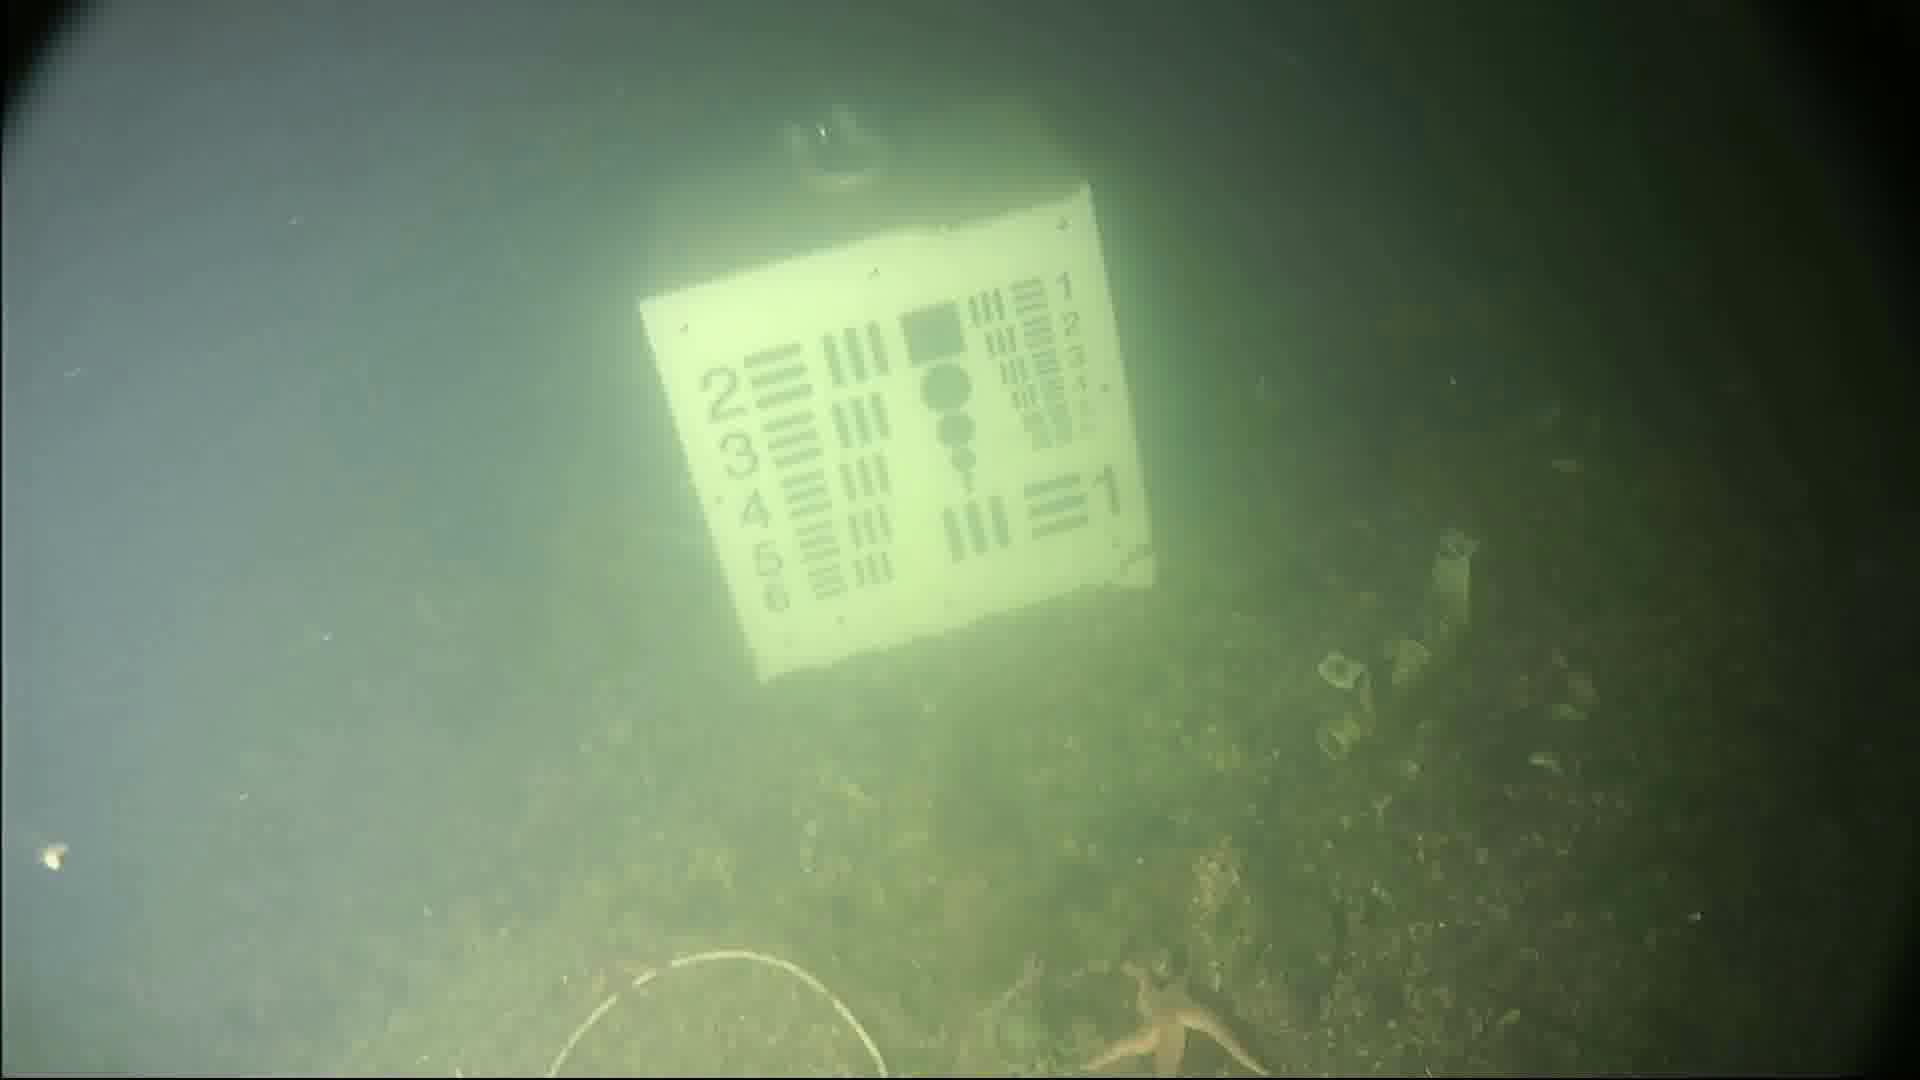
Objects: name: starfish
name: crab